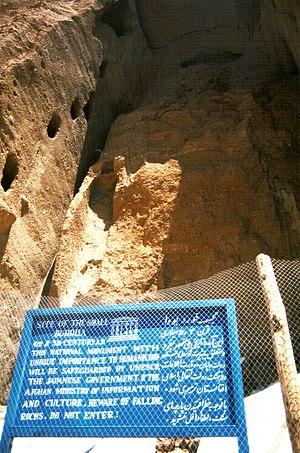
Paysage culturel et vestiges archéologiques de la vallée de Bamiyan Español: Paisaje cultural y vestigios arqueológicos del Valle de Bamiyán 日本語: バーミヤン渓谷の文化的景観と古代遺跡群 中文: 巴米扬山谷的文化景观和考古遗迹